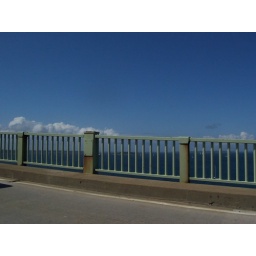
blue sky in Rhode Island